1985–1987 Watsonville Cannery strike

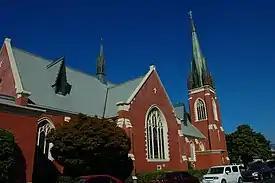
On March 9, several strikers walked on their knees from the plant to St. Patrick's Catholic Church to protest the lack of medical benefits.

In defiance of the IBT, six women, including Betancourt, initiated a hunger strike to protest the lack of medical benefits. The next day, the new plant owners stated that seniority rights would be revoked for any employees not reporting to work that Monday, March 9. On March 9, several hundred strikers protested outside the plant, demanding a reinstatement of medical benefits. Only a few dozen actually reported for work that day, effectively keeping the plant out of operation. The next day, the protesters outside of the plant began a religious procession, with more than 20 women and several men walking on their knees for four city blocks. The procession, which ended at St. Patrick's Catholic Church over from the plant, included prayers to Our Lady of Guadalupe and the leader of the procession chanting, "“As long as God is in Heaven, I will never give up". A special mass was held, with the local priest urging the strikers to continue the protest until their medical benefits were part of the contract. The pilgrimage was a tactic that had been used by UFW members during a strike about 15 years earlier. Later that night, contract negotiations between Local 912 and the company resumed.